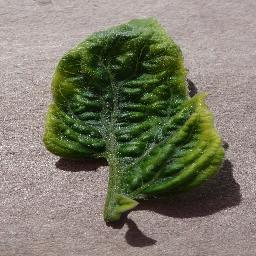
Label: Tomato___Tomato_Yellow_Leaf_Curl_Virus